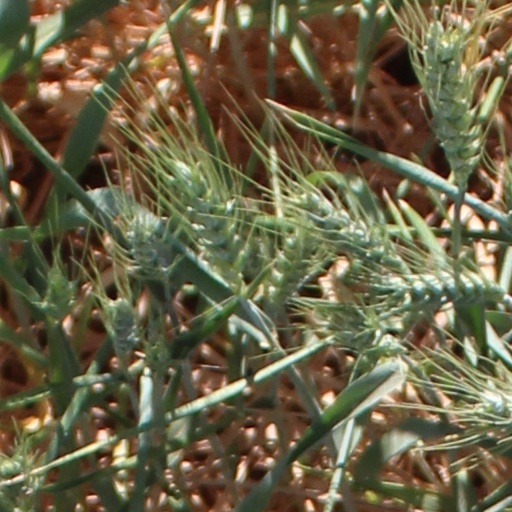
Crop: wheat